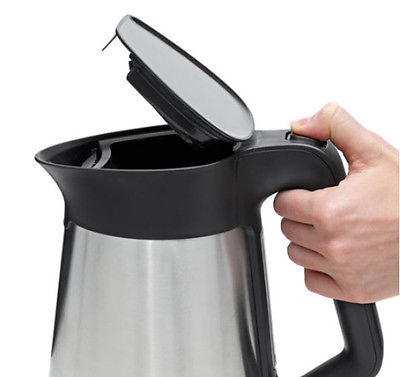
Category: kettle